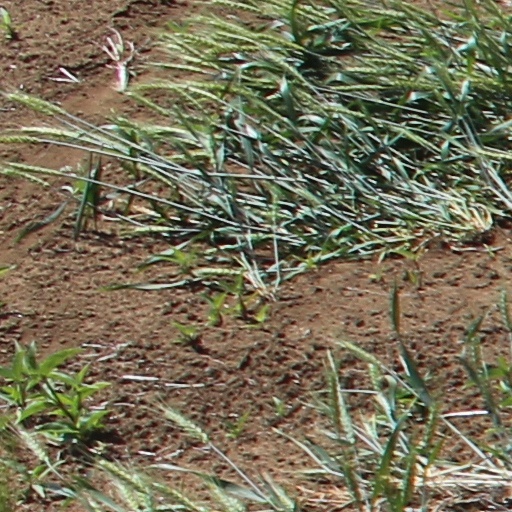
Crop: wheat